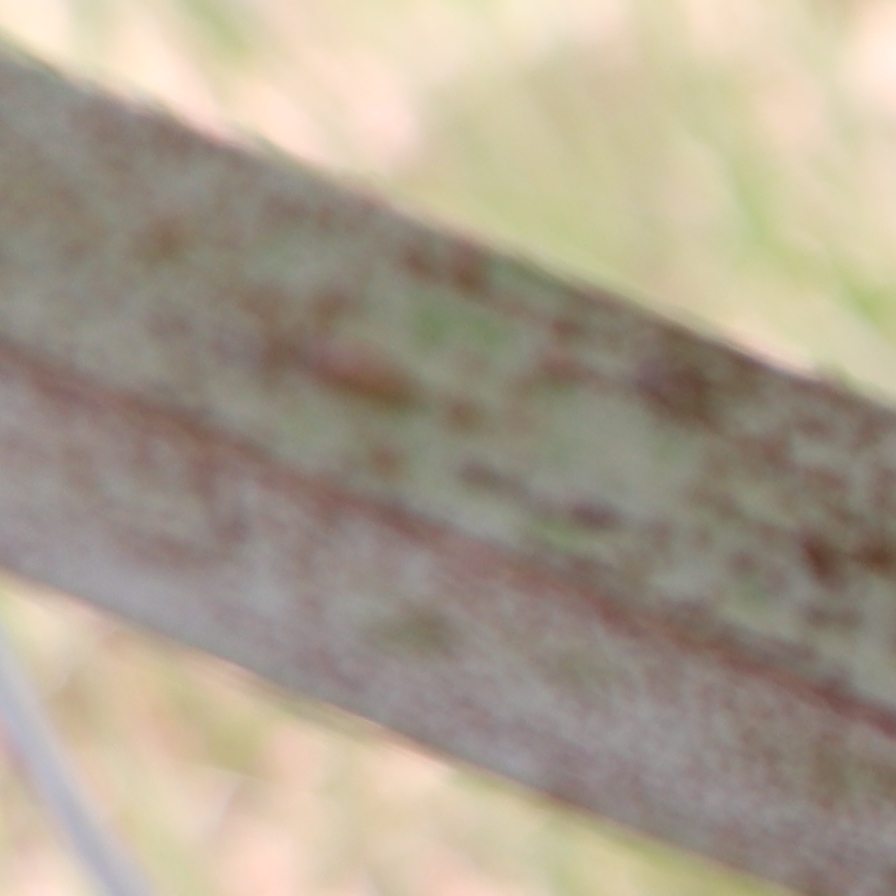
Label: Honey